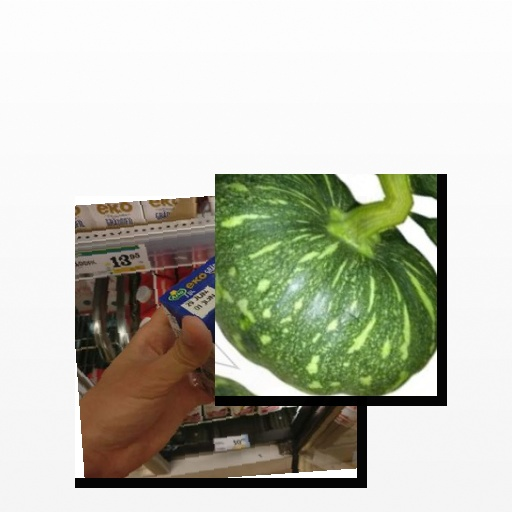
Food items: sour_cream, pumpkin